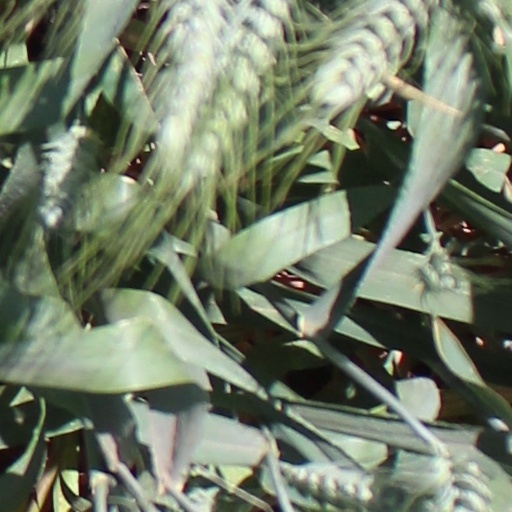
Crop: wheat